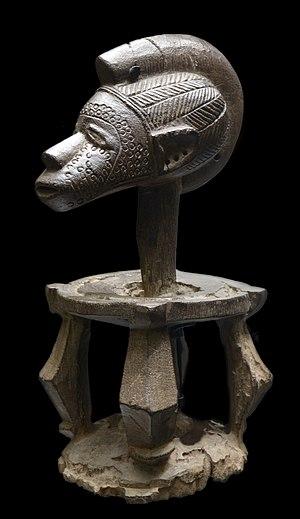
Ëlëk
Les Baga sont une population d'Afrique de l'Ouest vivant sur le littoral et quelques îles, principalement en Guinée, également en Guinée-Bissau et en Sierra Leone. D'abord riziculteurs et producteurs de sel, ils ont également été de grands sculpteurs de masques et d'objets rituels, dont beaucoup ont été détruits au moment de l'islamisation ou emportés à l'étranger. La plupart des traditions sculpturales baga se sont ainsi effondrées. Après l'indépendance de la Guinée en 1958, puis le régime de répression instauré par le président Sékou Touré, les Baga construisent leur nouvelle identité.